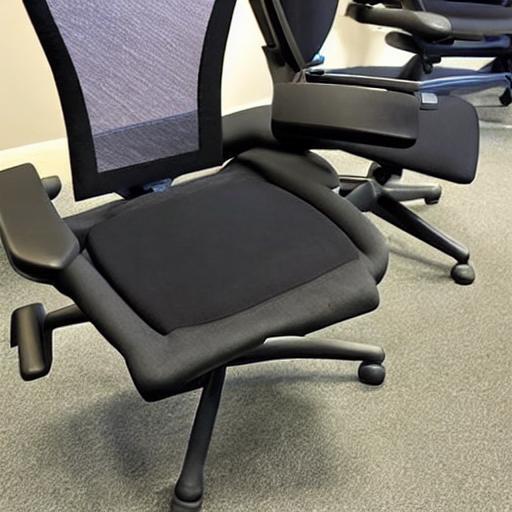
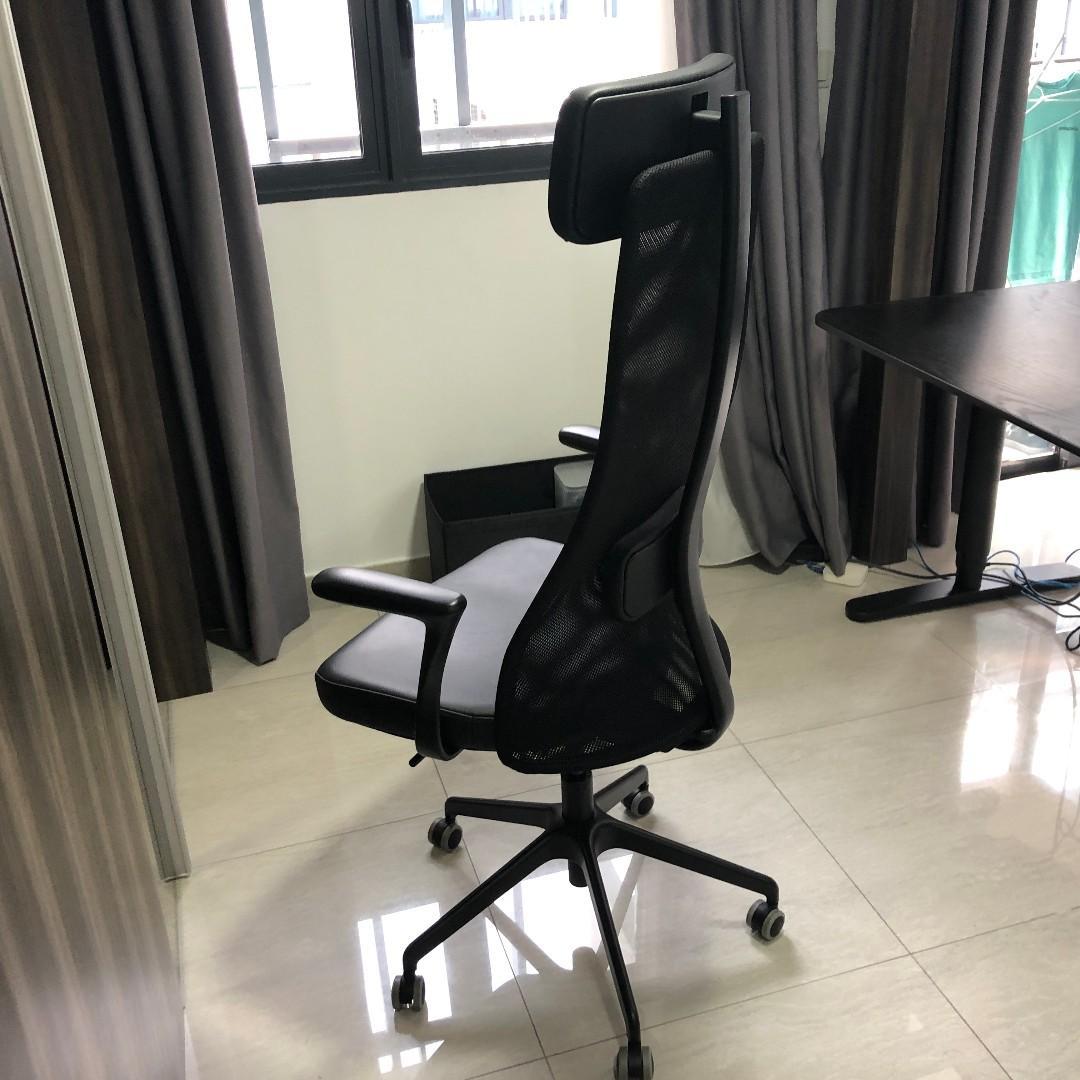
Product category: items_chair
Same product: no